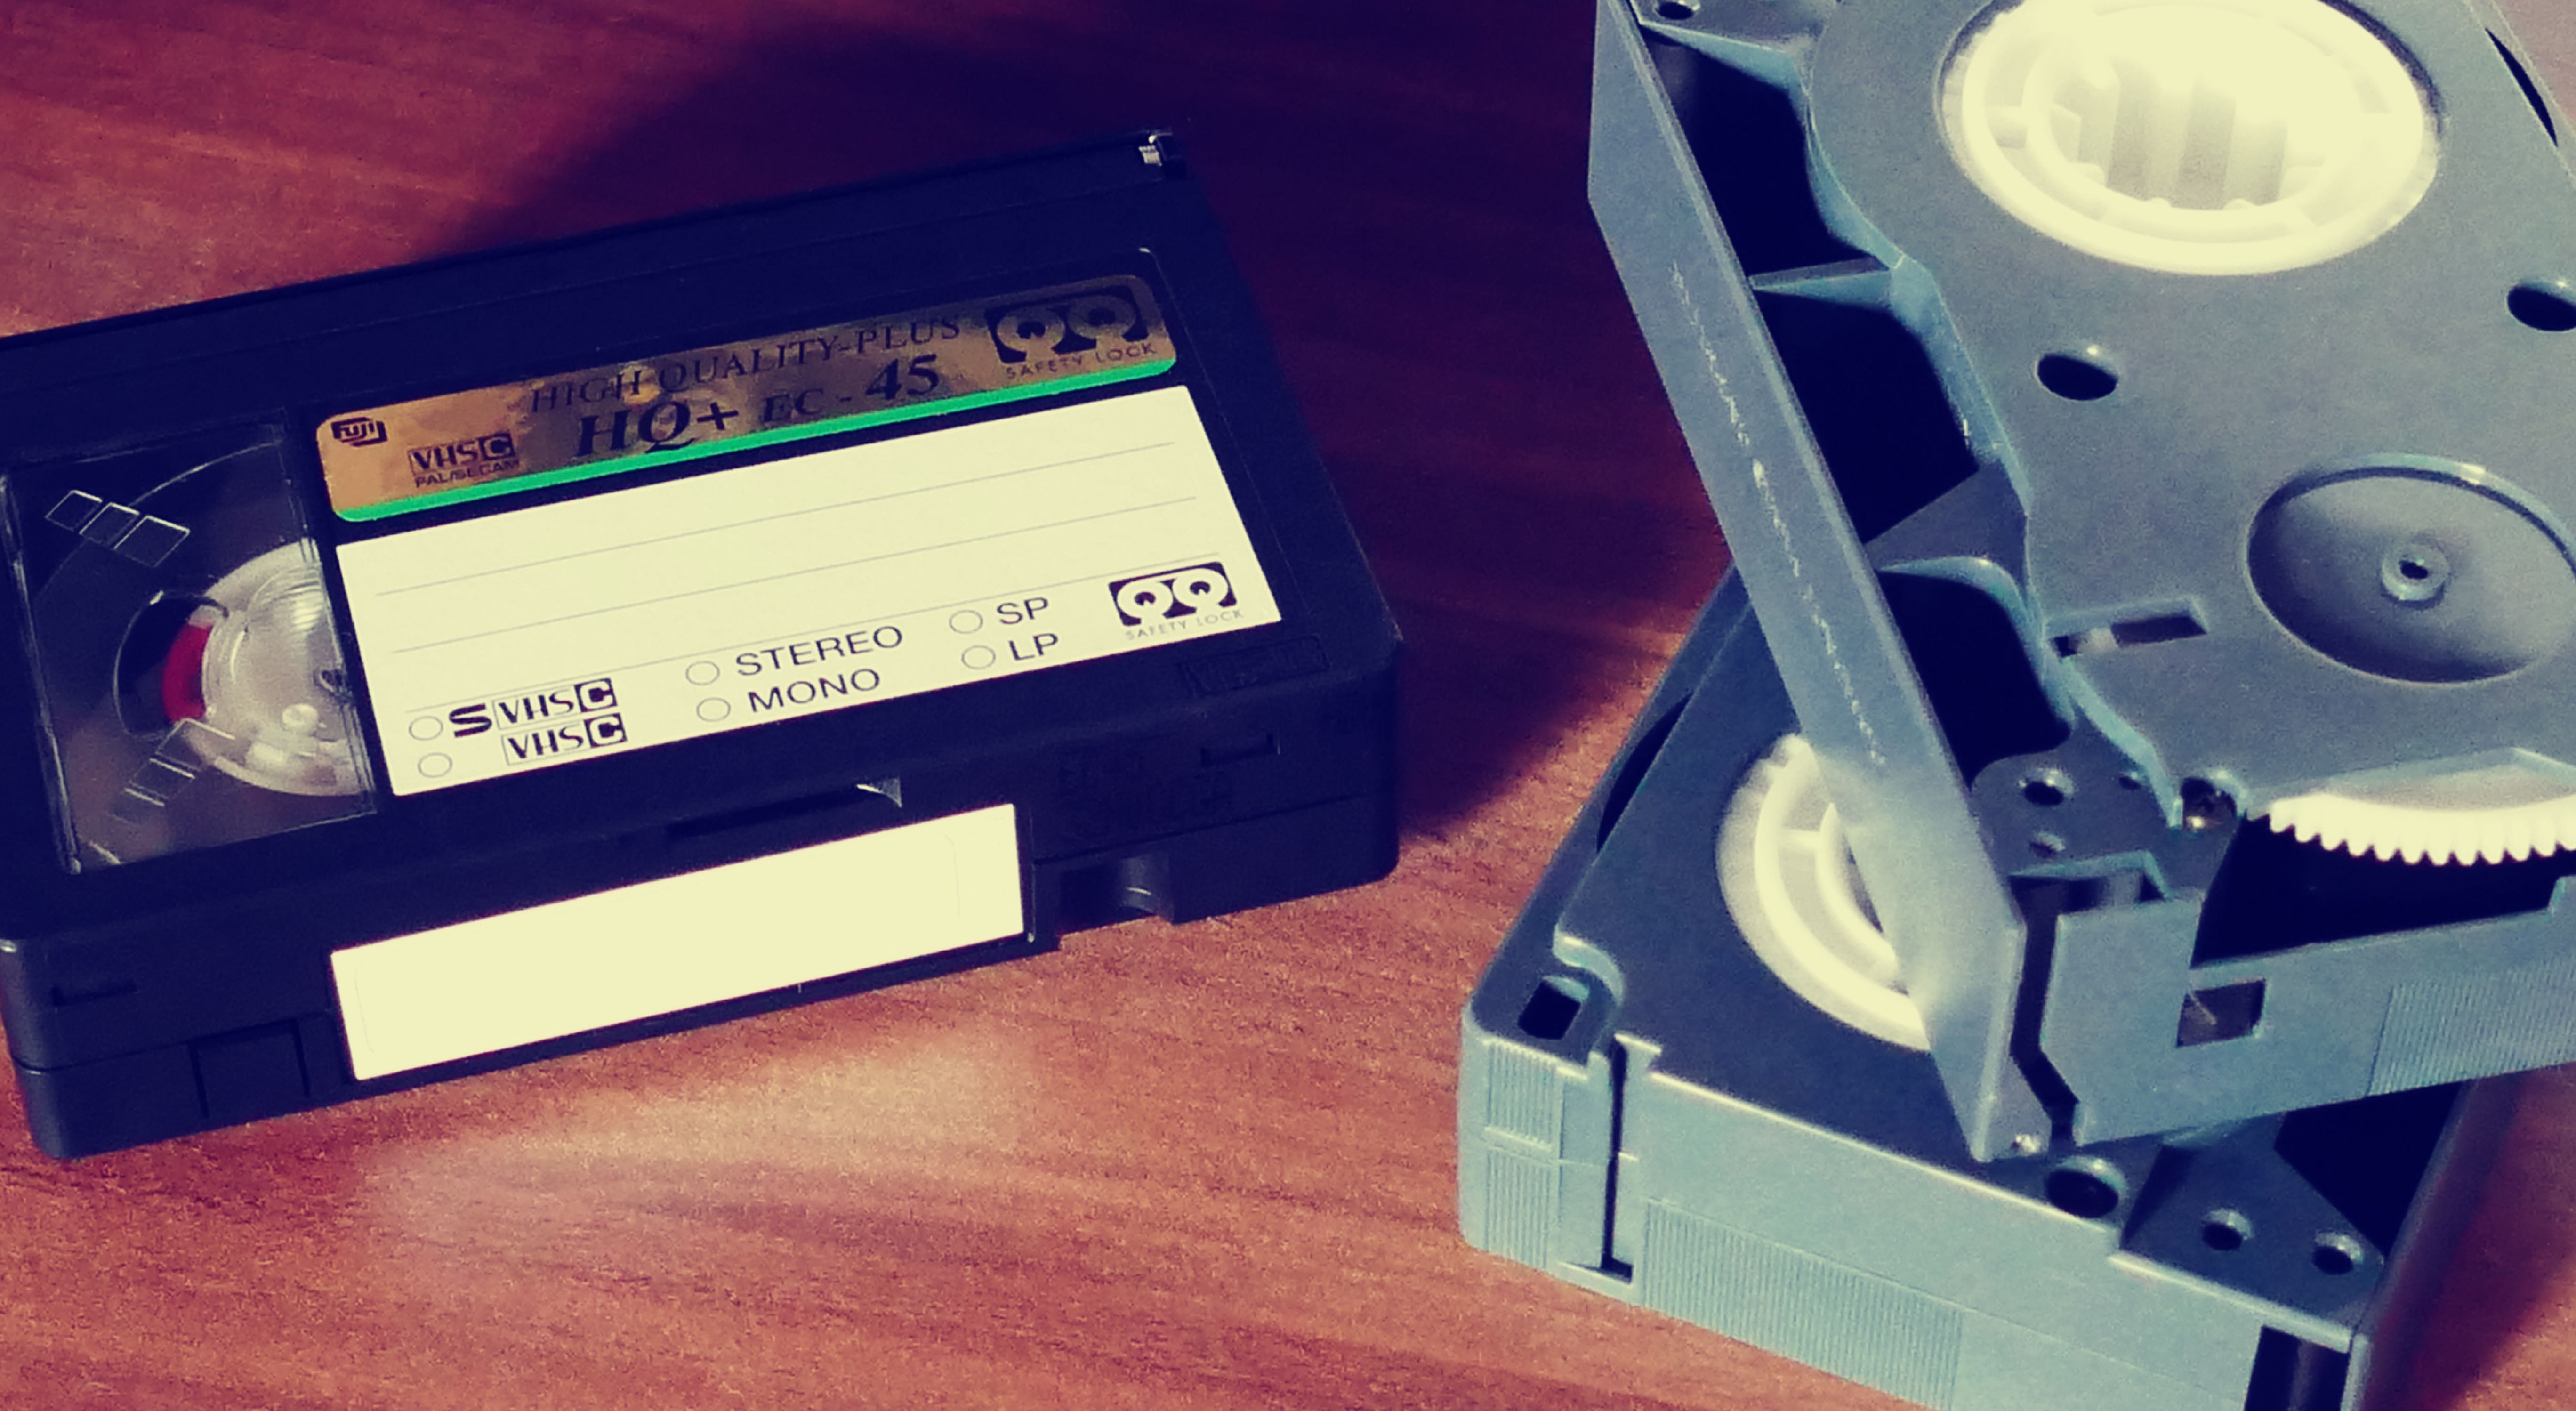
light, technology, vintage, film, equipment, color, gadget, blue, laser, device, research, product, wooden table, video, electronics, filming, movie, vhs, vcr, videotape, video cassette, video home system